Transportation Alternatives

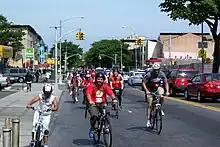
Tour de Brooklyn

Transportation Alternatives produces a number of bike tours throughout the year, including the NYC Century Bike Tour and the Tour de Staten Island. In addition to fundraising, the purpose of these tours is to introduce New Yorkers to bicycling around the city and to give the confidence and inspiration to take up biking as a regular activity.